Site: brandenburg
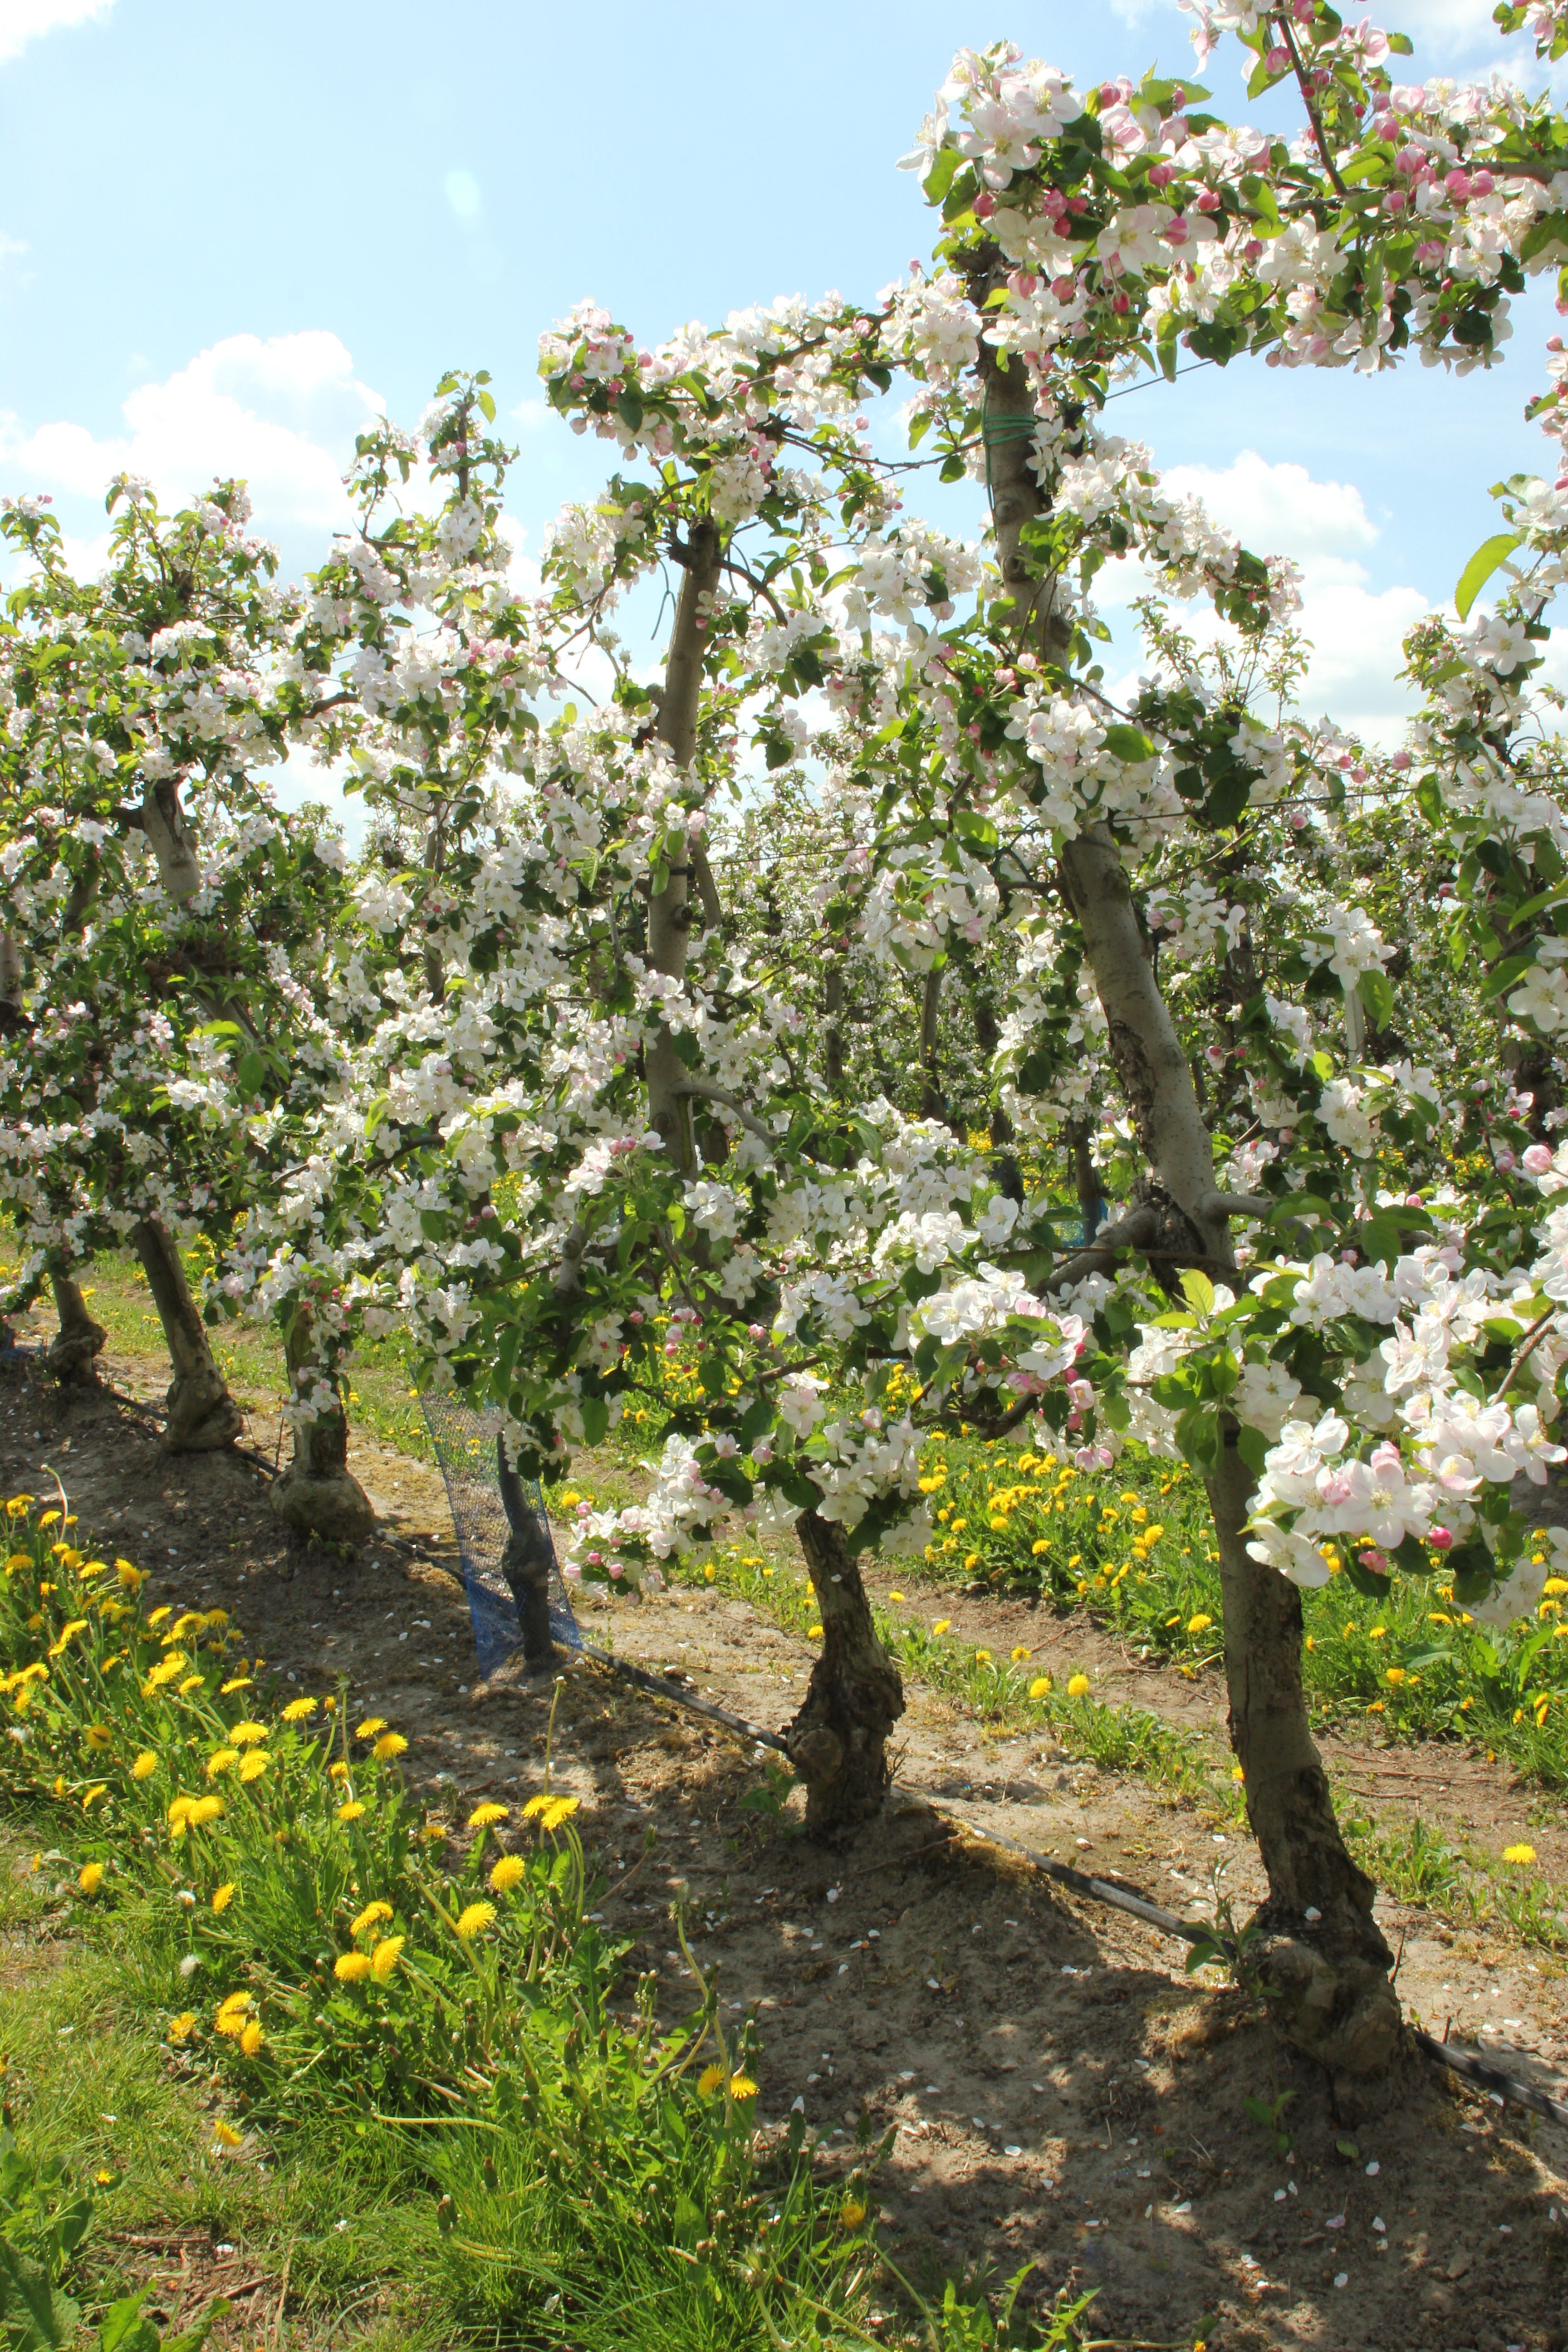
Growth stage (BBCH 65): Flowering